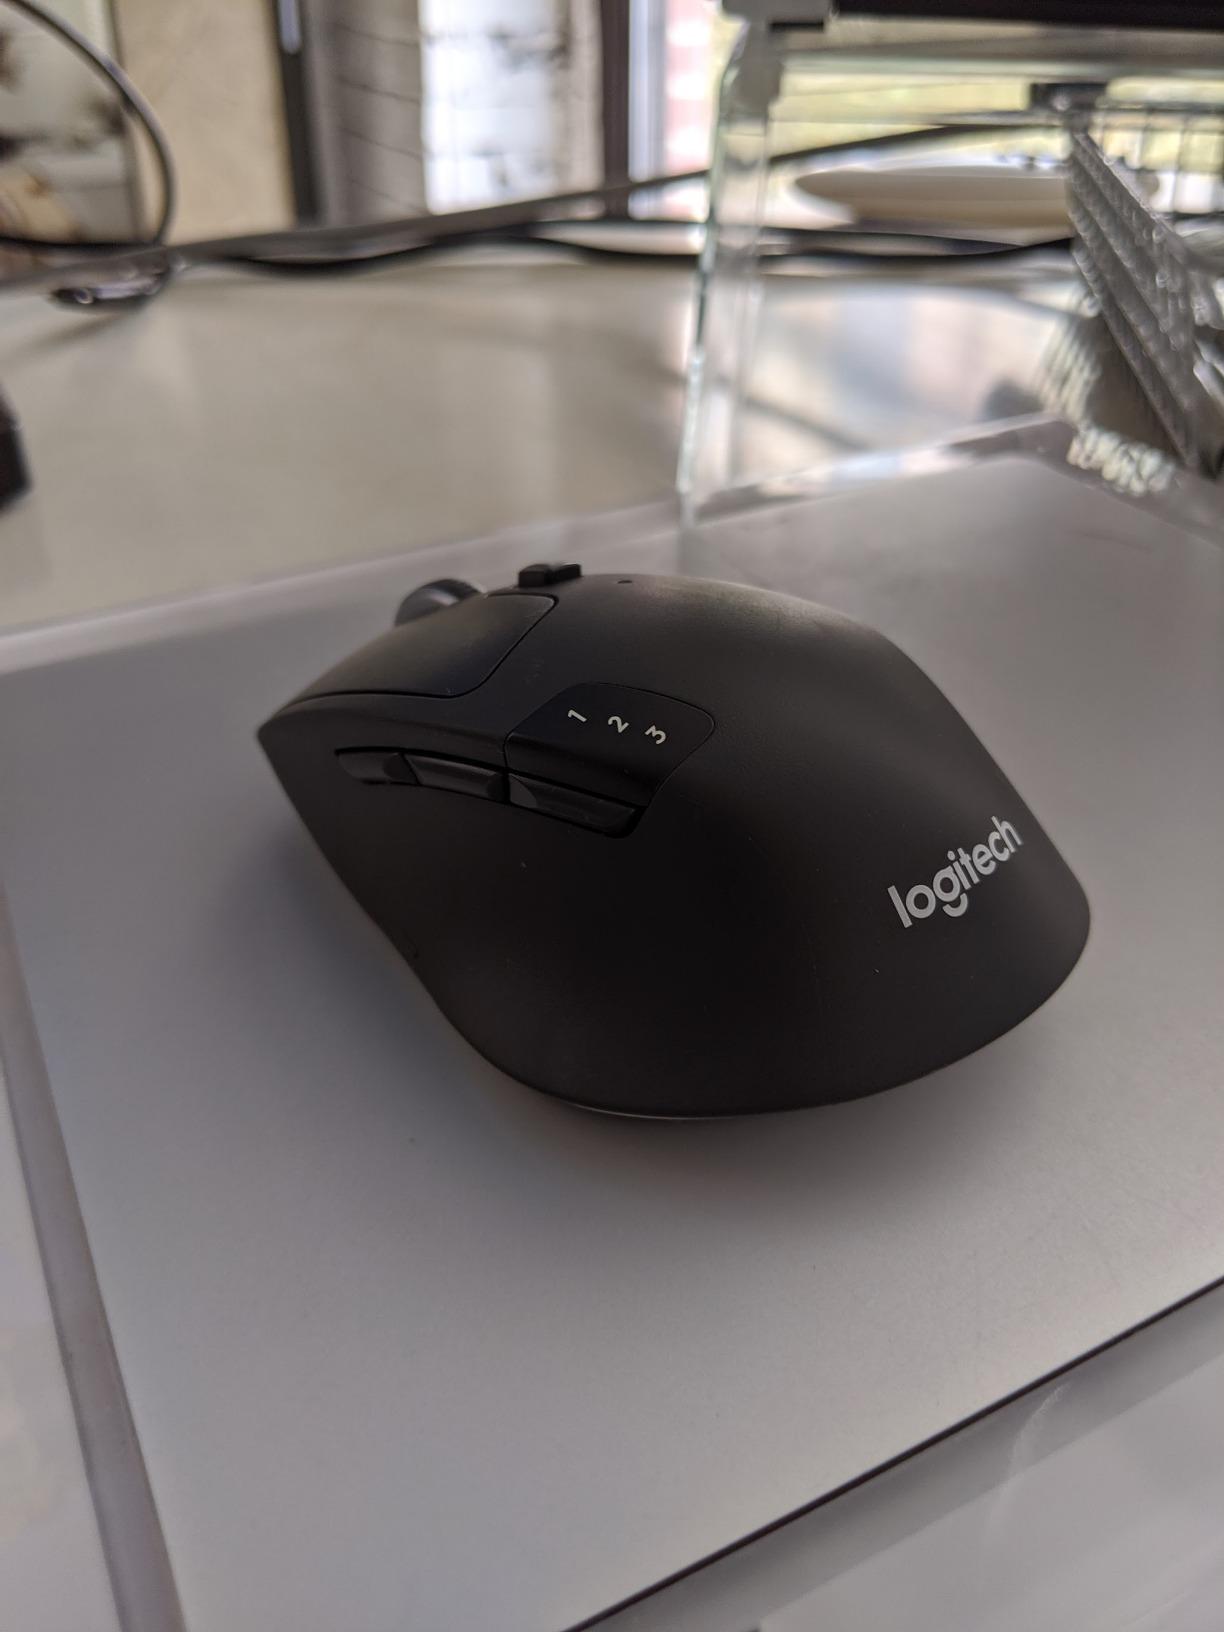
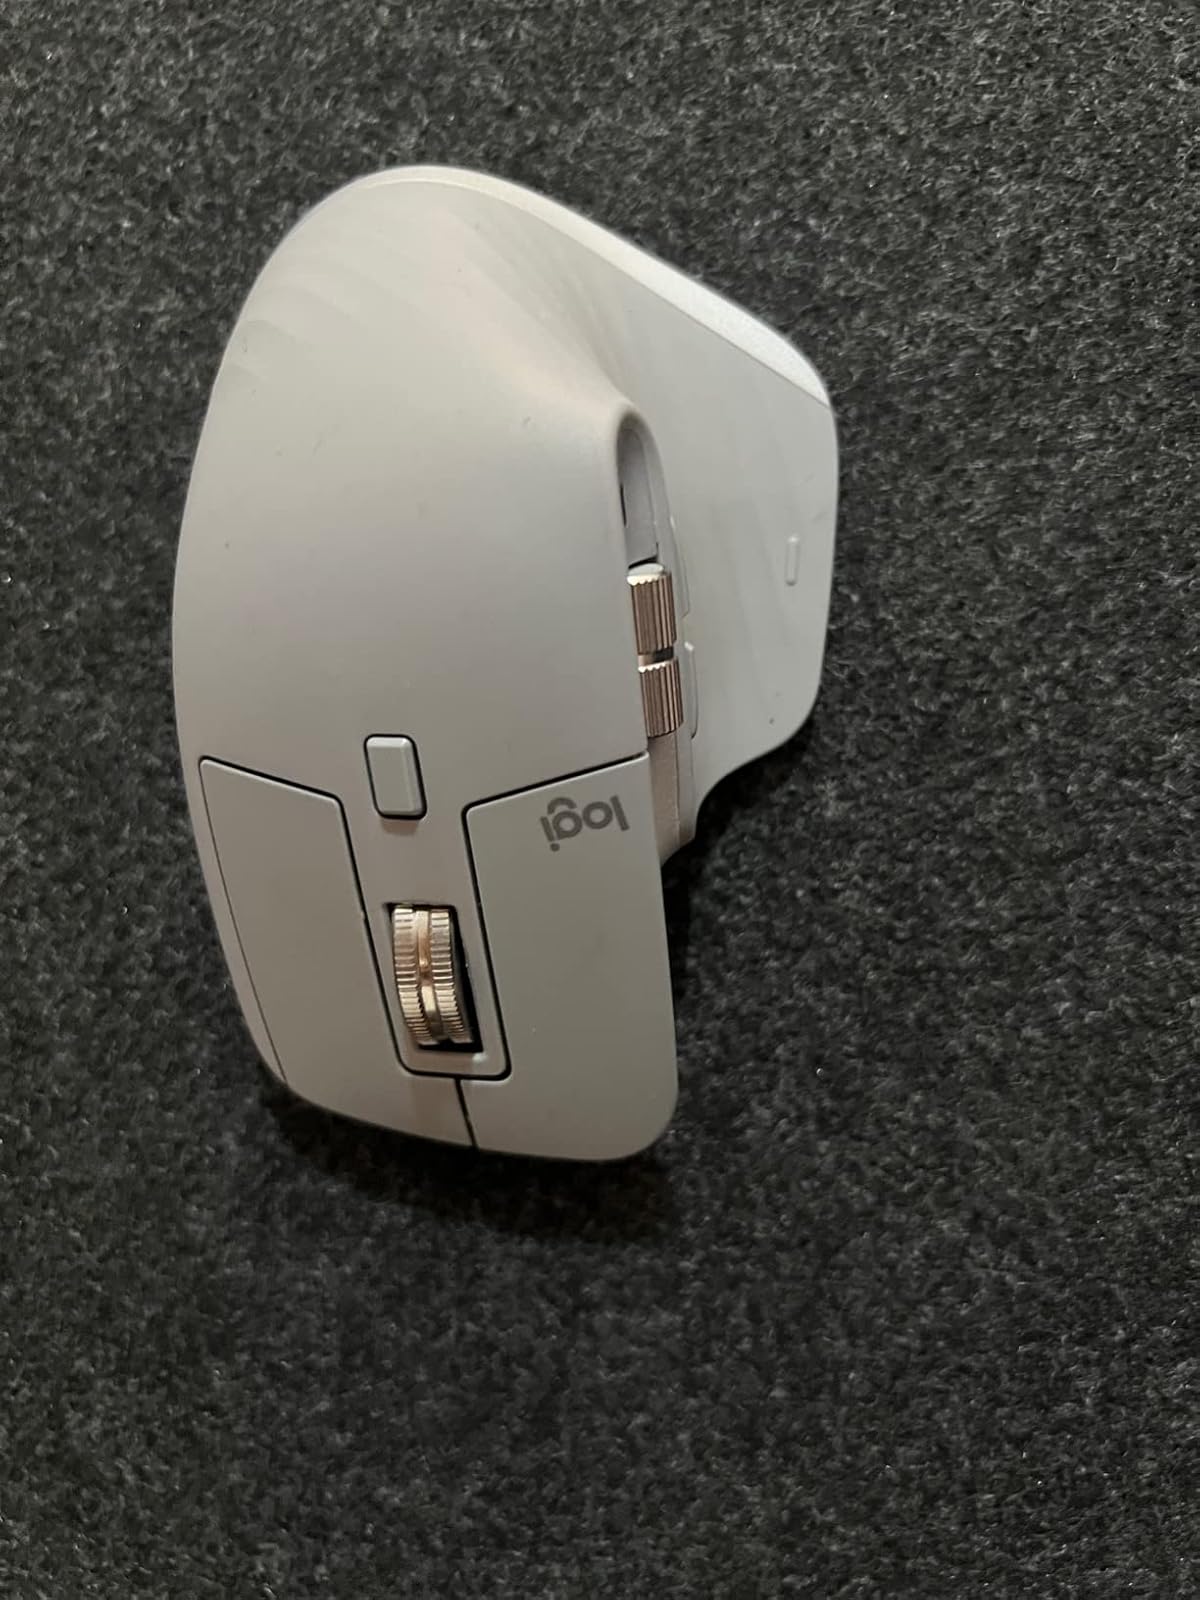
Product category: mouse
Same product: no